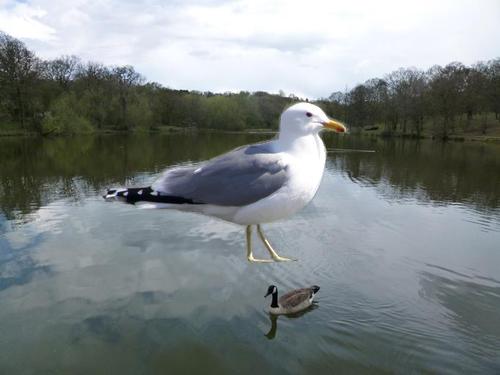
Bird species: California_Gull
Bird type: waterbird
Background: water